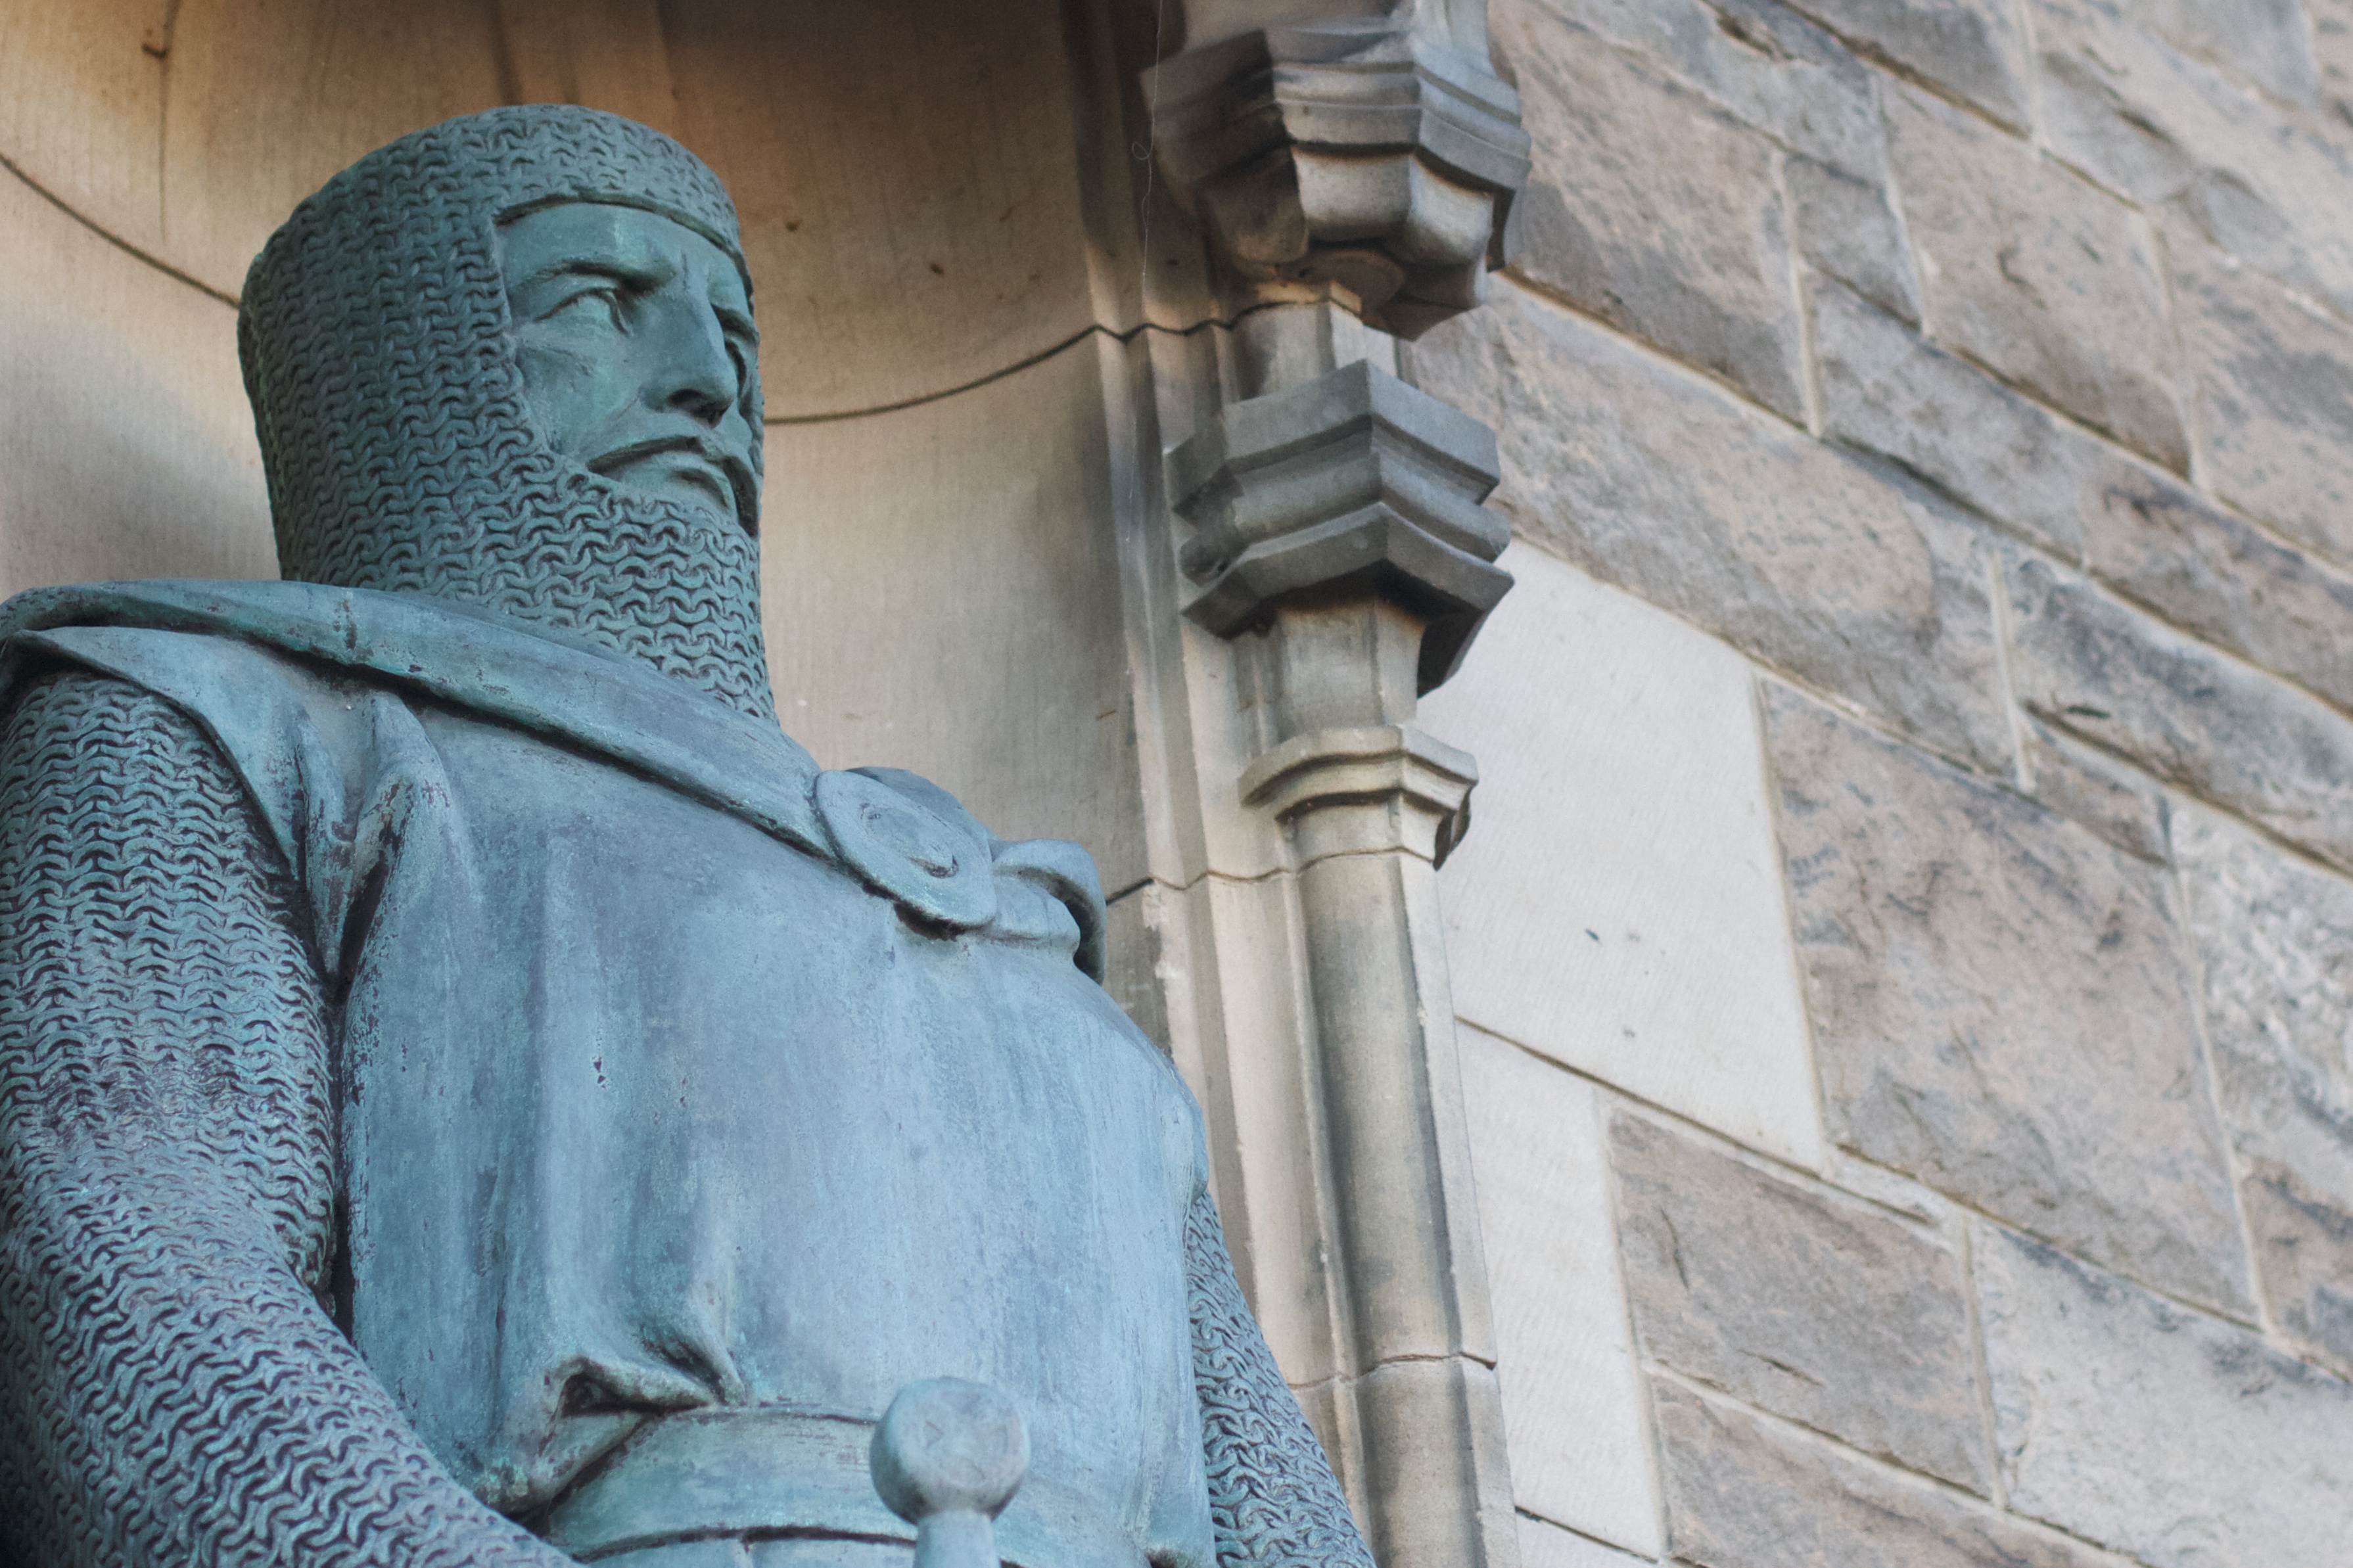
wall, monument, statue, blue, sculpture, art, cool image, temple, carving, ancient history